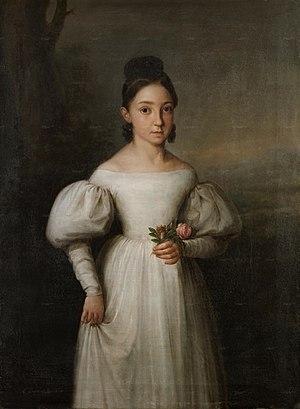
Louise-Thérèse d'Espagne est une infante espagnole. Elle est la fille de François de Paule de Bourbon et de Louise-Charlotte de Bourbon-Siciles. Elle est l'un des premiers membres de la famille royale espagnole à se marier en dehors du cercle des monarchies européennes en épousant le 16e duc de Sessa.